U.S. military instructor badges

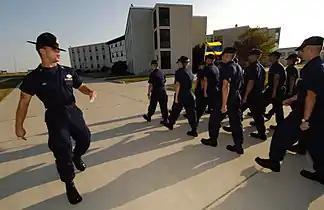
A U.S. Coast Guard Company Commander marches trainees—note the Company Commander Insignia over his service tape of the Operational Dress Uniform

The U.S. military issues instructor badges to specially training military personnel who are charged with teaching military recruits the skills they need to perform as members of the U.S. Armed Forces or teach continuing education courses for non-commissioned officers and officers in the military. With the exception of the U.S. Army and U.S. Coast Guard, these badges are considered temporary military decorations and must be surrendered upon completion of one's duty as a military instructor. Because of this, the U.S. Air Force, U.S. Navy and U.S. Marine Corps award Drill Instructor Ribbons as a permanent decoration to recognize service members who have qualified and performed as military instructors.